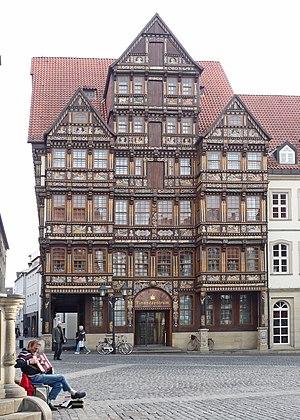
La Wedekindhaus est une maison à colombages de style Renaissance situé sur l'historique Markplatz de Hildesheim, en Allemagne.